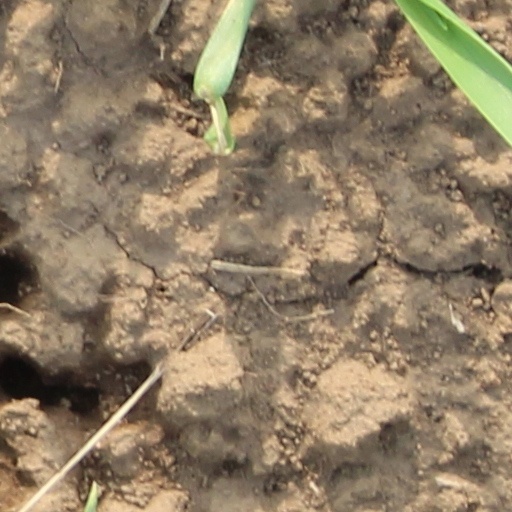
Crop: wheat